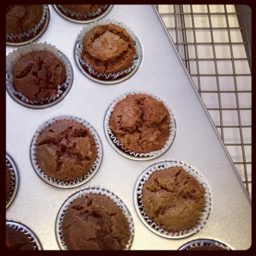
cupcakes out of the oven